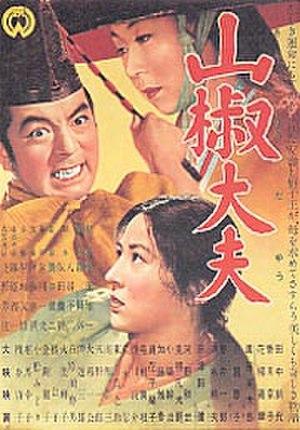
L'Intendant Sansho est un film japonais réalisé par Kenji Mizoguchi et sorti en 1954, d'après la nouvelle éponyme de Mori Ōgai.
Les Sept Samouraïs est un film japonais réalisé par Akira Kurosawa, sorti en 1954.